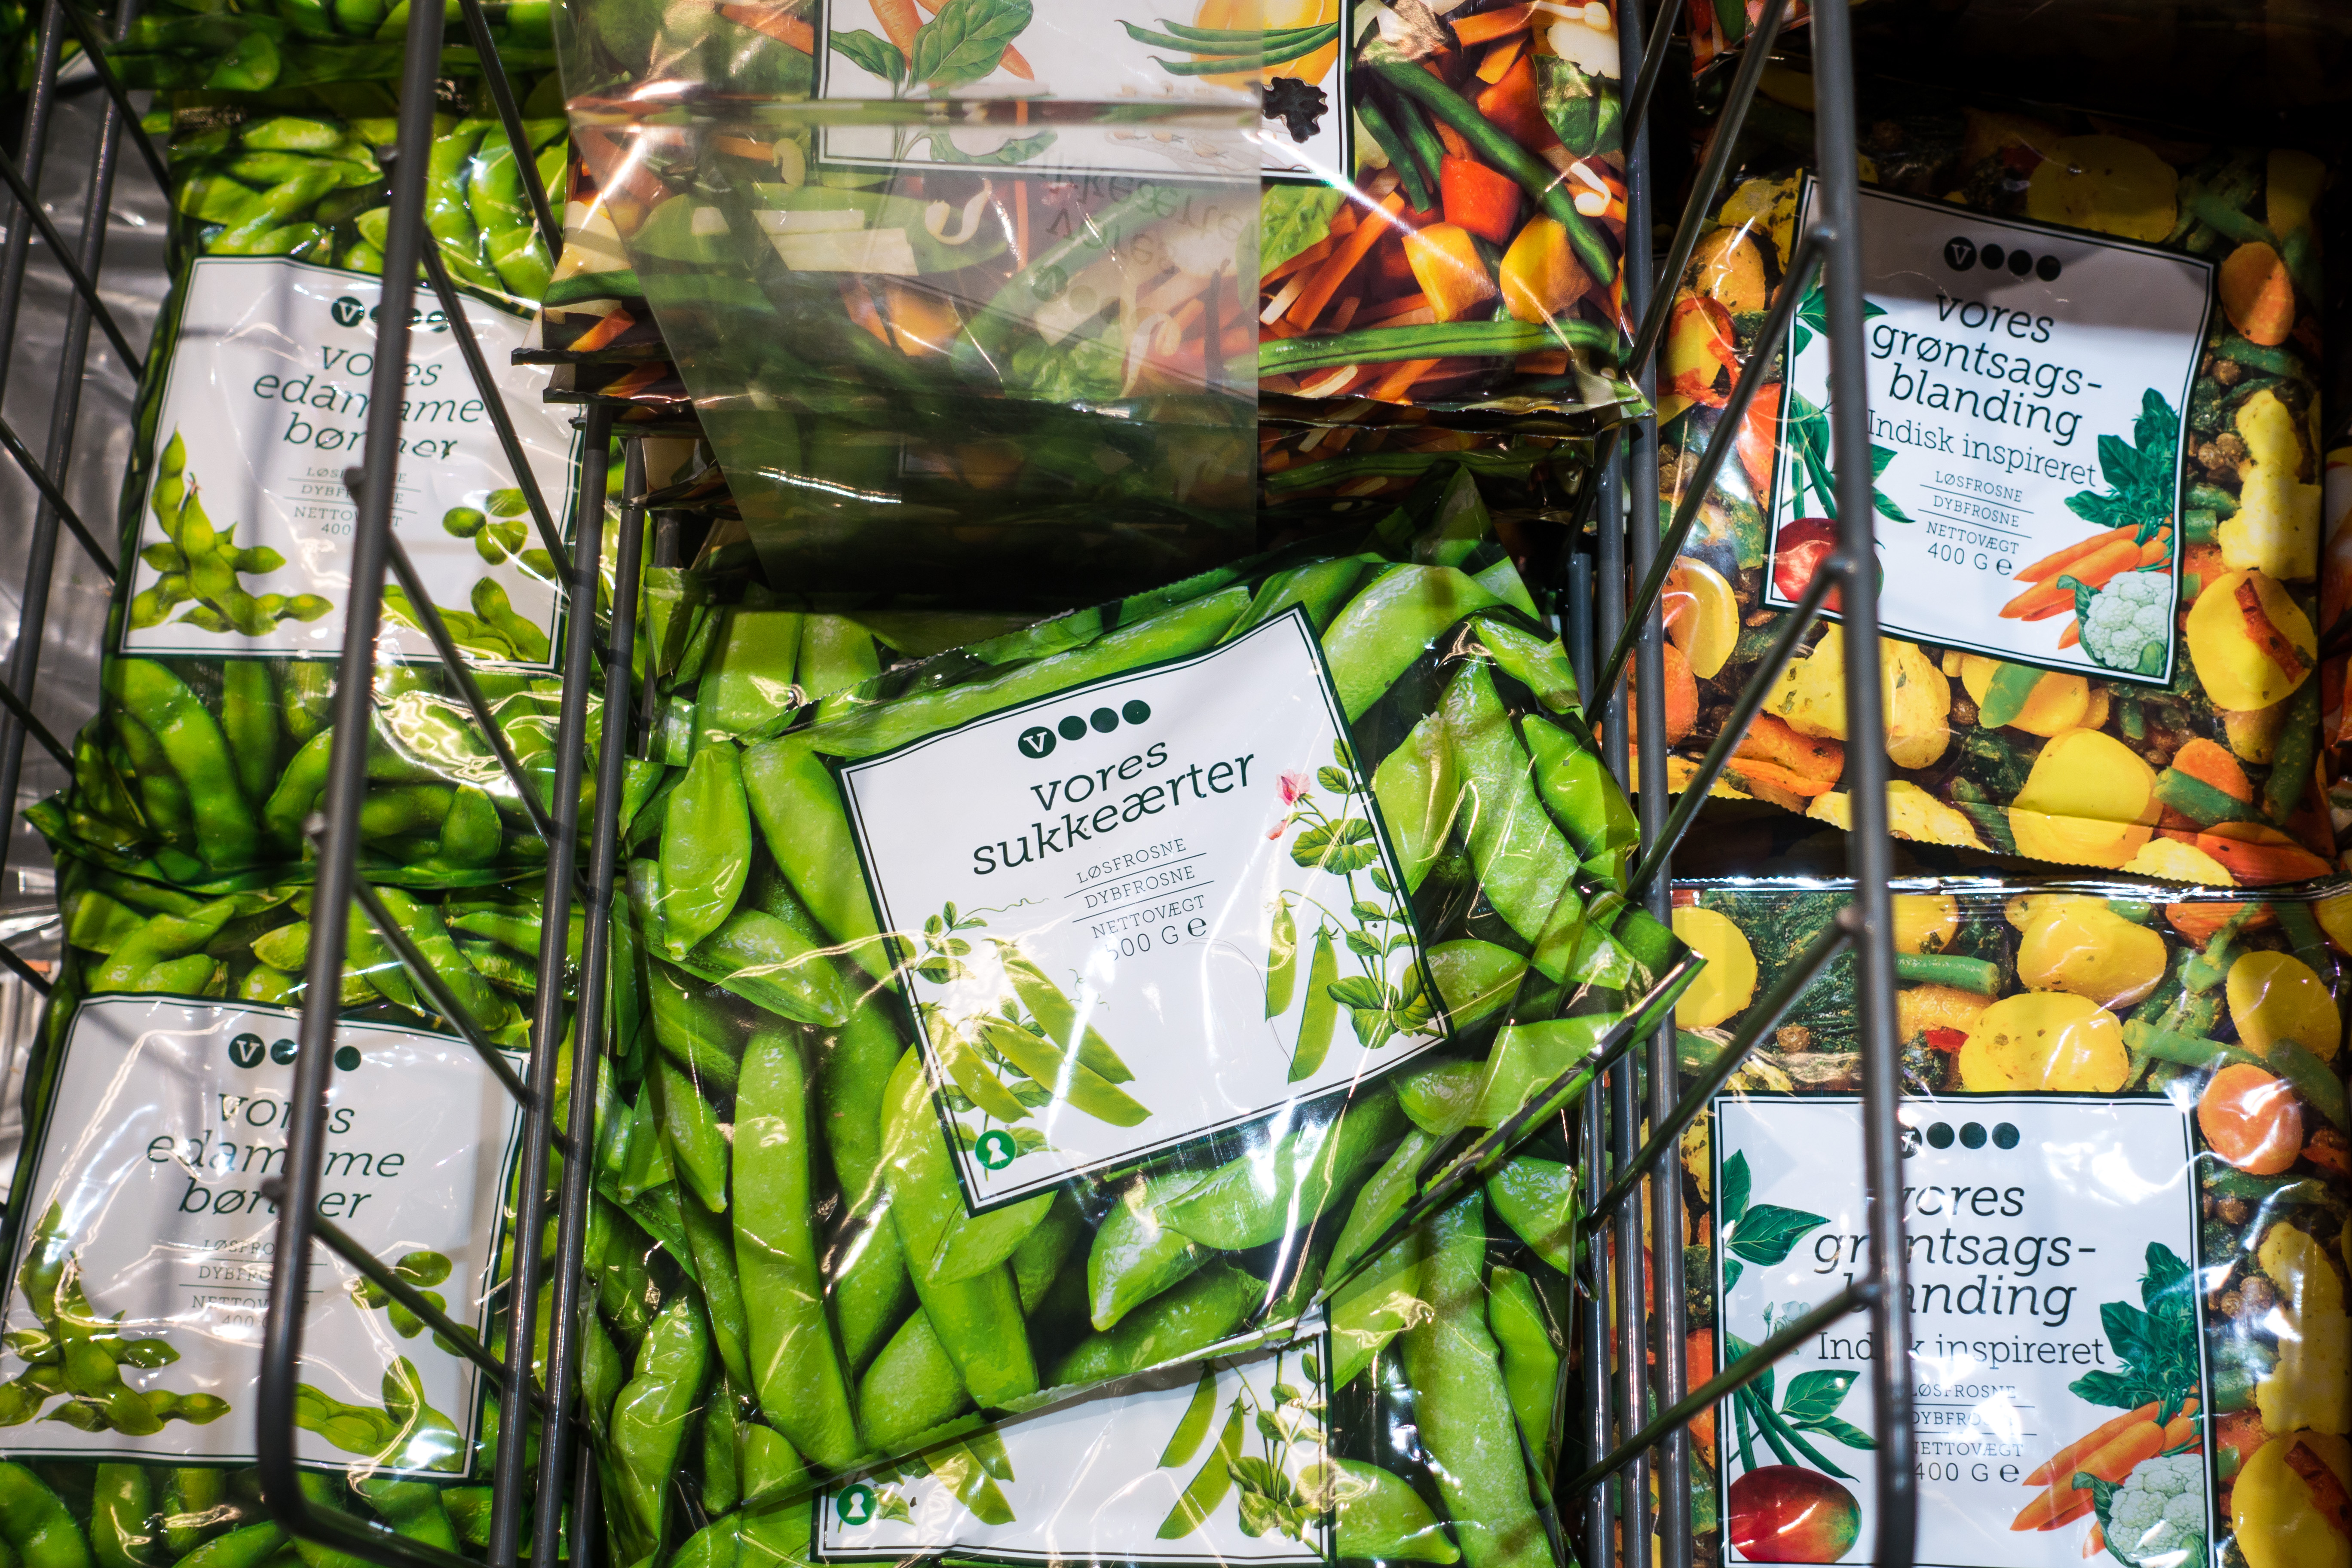
botany, organism, plant